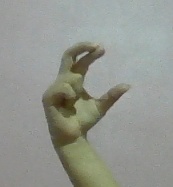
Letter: thal